South Station (subway)

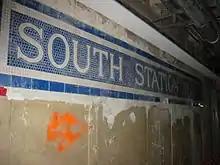
Tile mosaic being restored in 2005

A station serving South Station was located on the Atlantic Avenue Elevated. Service on the Atlantic Avenue "El" was discontinued on September 20, 1938. The structure itself was torn down in the spring of 1942. Before stairs were added, passengers wishing to change lines from the underground station—itself opened on December 3, 1916—had to use a paper transfer and go outside to change trains. The underground station had four staircases and one escalator leading from the surface to the mezzanine, and two exit escalators.